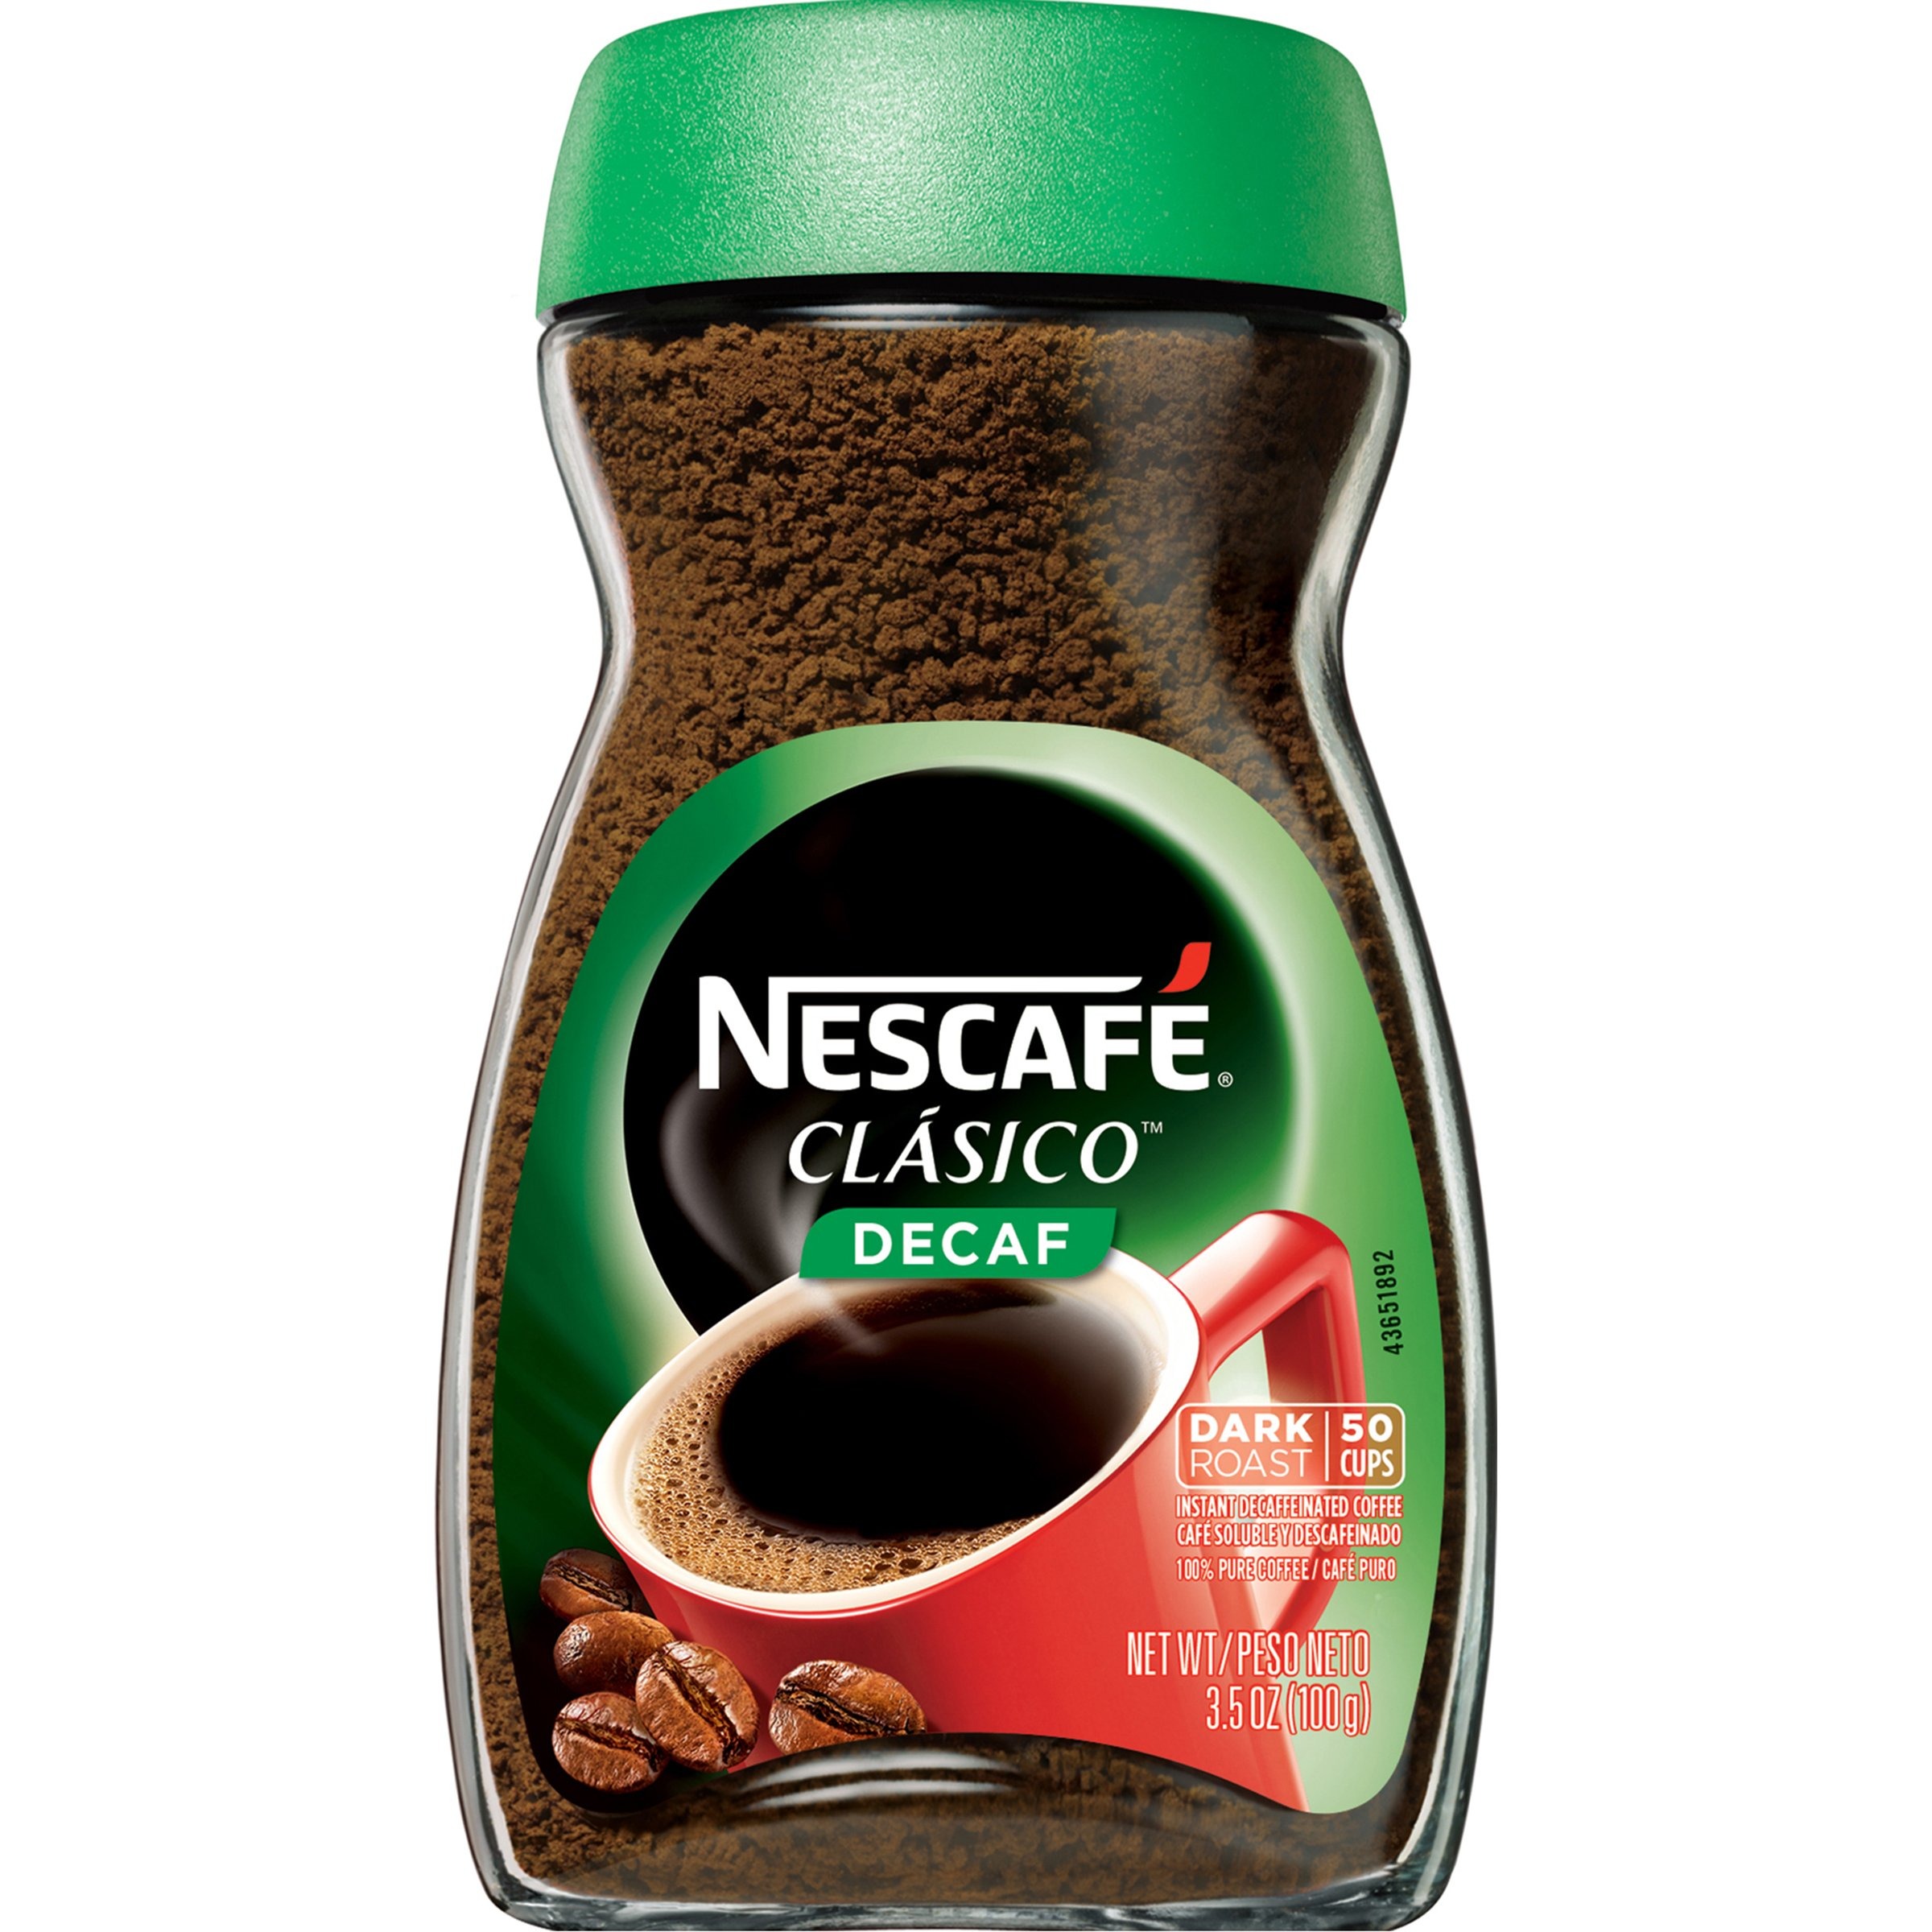
Item Name: Nescafe Clasico Decaf Instant Coffee, 3.5 oz
Bullet Point 1: 100% pure coffee; 99.7% caffeine free
Bullet Point 2: Dark roast; rich, bold flavor in every cup
Bullet Point 3: Makes up to 50 cups
Bullet Point 4: NESCAFE only uses water to decaffeinate our coffee to preserve all the rich, robust flavor you love
Bullet Point 5: NESCAFE is committed to improving the quality of our coffee and the lives of our farmers
Product Description: NESCAFE CLASICO Decaf brings you the full-flavored fresh brewed taste and aroma of NESCAFE CLASICO. Unlike other decaffeinated coffees, we only use water to decaffeinate our freshly hand-picked coffee to preserve all the rich, robust flavor you love. For those looking for a fresh, calming start anytime of the day, but prefer to limit their caffeine intake. It all starts with a NESCAFE.
Value: 3.5
Unit: Ounce

Price: 7.16